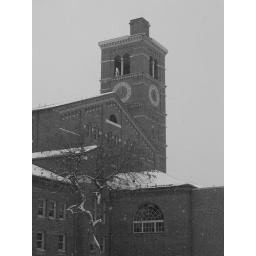
I love the layers of this picture. The tree in the foreground, and just building off of the bottom right up.